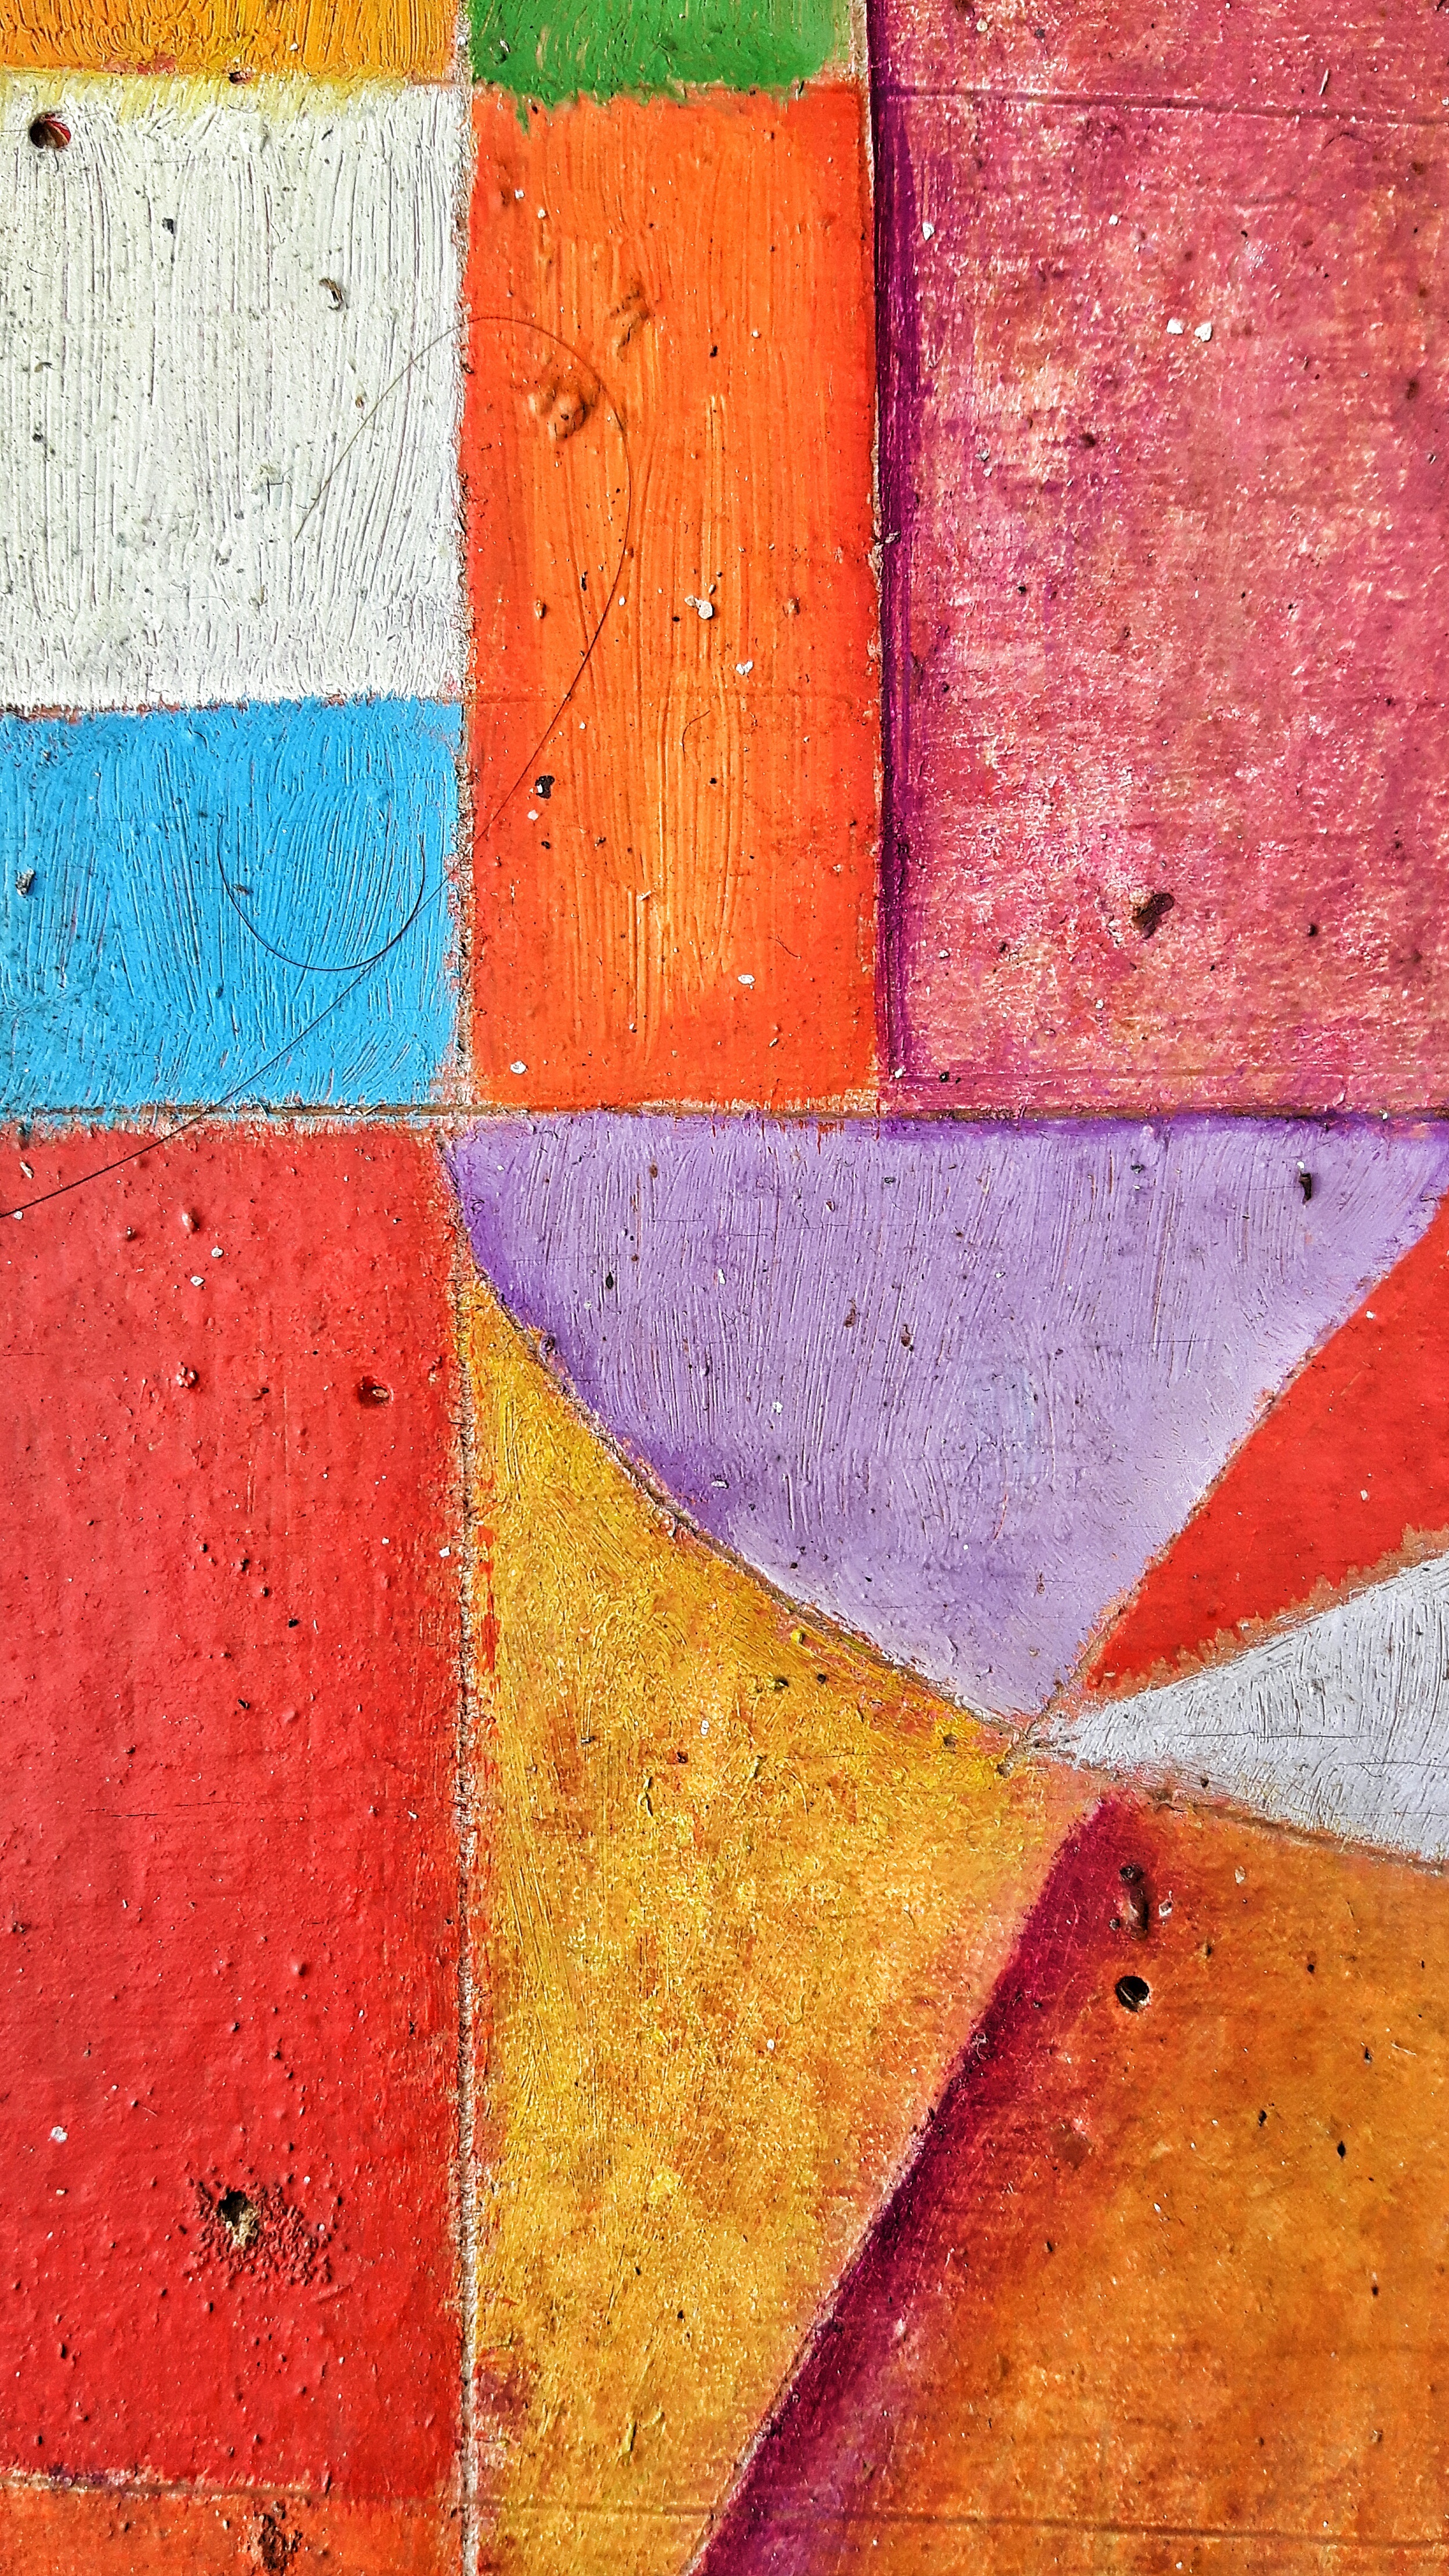
texture, leaf, floor, wall, red, color, artist, paint, material, circle, painting, drawing, shape, graphics, pastels, modern art, flooring, the framework, tinte, acrylic paint